Hakuin Ekaku

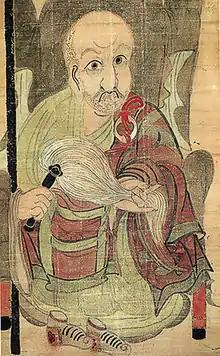
Hakuin Ekaku, self-portrait (1767)

was one of the most influential figures in Japanese Zen Buddhism, who regarded bodhicitta, working for the benefit of others, as the ultimate concern of Zen-training. While never having received formal dharma transmission, he is regarded as the reviver of the Japanese Rinzai school from a period of stagnation, focusing on rigorous training methods integrating meditation and koan practice.